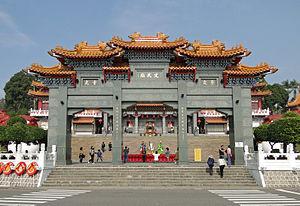
Porte principale du temple de Wen Wu au lac du Soleil et de la Lune, comté de Nantou, Taiwan
Le temple Wen Wu du Sun Moon Lake est un temple Wen Wu situé sur le périmètre du Sun Moon Lake dans le canton de Yuchi, comté de Nantou, à Taïwan.
Sun Moon Lake, traduit littéralement par « lac du soleil et de la lune », est la plus grande étendue d’eau à Taïwan, mais aussi un lieu touristique important.